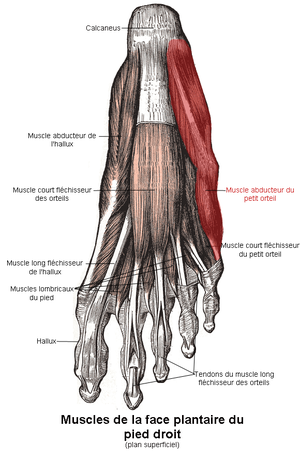
Le muscle abducteur du petit orteil est le muscle le plus latéral de la face plantaire du pied. Son bord médial longe les vaisseaux et les nerfs plantaires externes.